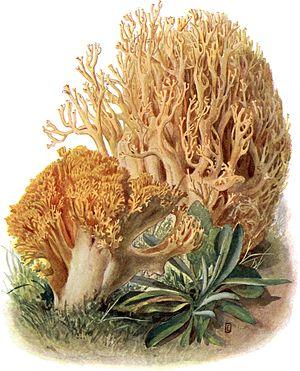
Les macromycètes ou macrochampignons sont des champignons dont la fructification est visible à l'œil nu. Ils s'opposent en cela aux micromycètes ou microchampignons qui ne peuvent être observé qu'au microscope, comme les levures ou les moisissures. Il s'agit d'une notion vague, aux limites peu claires, et qui ne recouvre aucune réalité évolutive ou taxinomique tangible. Elle est souvent utilisée pour désigner de manière savante les « champignons » de la langue courante, c'est-à-dire ceux susceptibles d'être récoltés pour l'alimentation ou d'autres usages.
Clavaire est un nom vulgaire, issu du genre latin Clavaria, qui désignait un regroupement taxinomique désormais caduc de champignons. On parle désormais de morphologie clavarioïde pour décrire la forme des sporophores obtenue par plusieurs lignées évolutives distinctes. De très nombreuses espèces conservent néanmoins un nom normalisé formé à partir du terme « clavaire », bien qu'elles ne soient pas apparentées entre elles.